Tufts University School of Dental Medicine

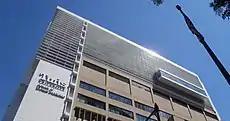
Tufts University School of Dental Medicine five-story Vertical Expansion

Additionally, the expansion has helped different departments work together more effectively with the use of two internal stairs, one connecting the clinical floors and a second connecting the administrative and Continuing Education departments.